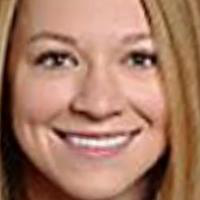
Age group: age 11-20